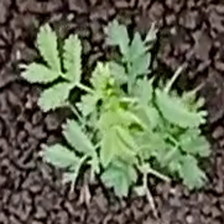
Weed species: Dwarf_cassia_(Chamaecrista pumila)